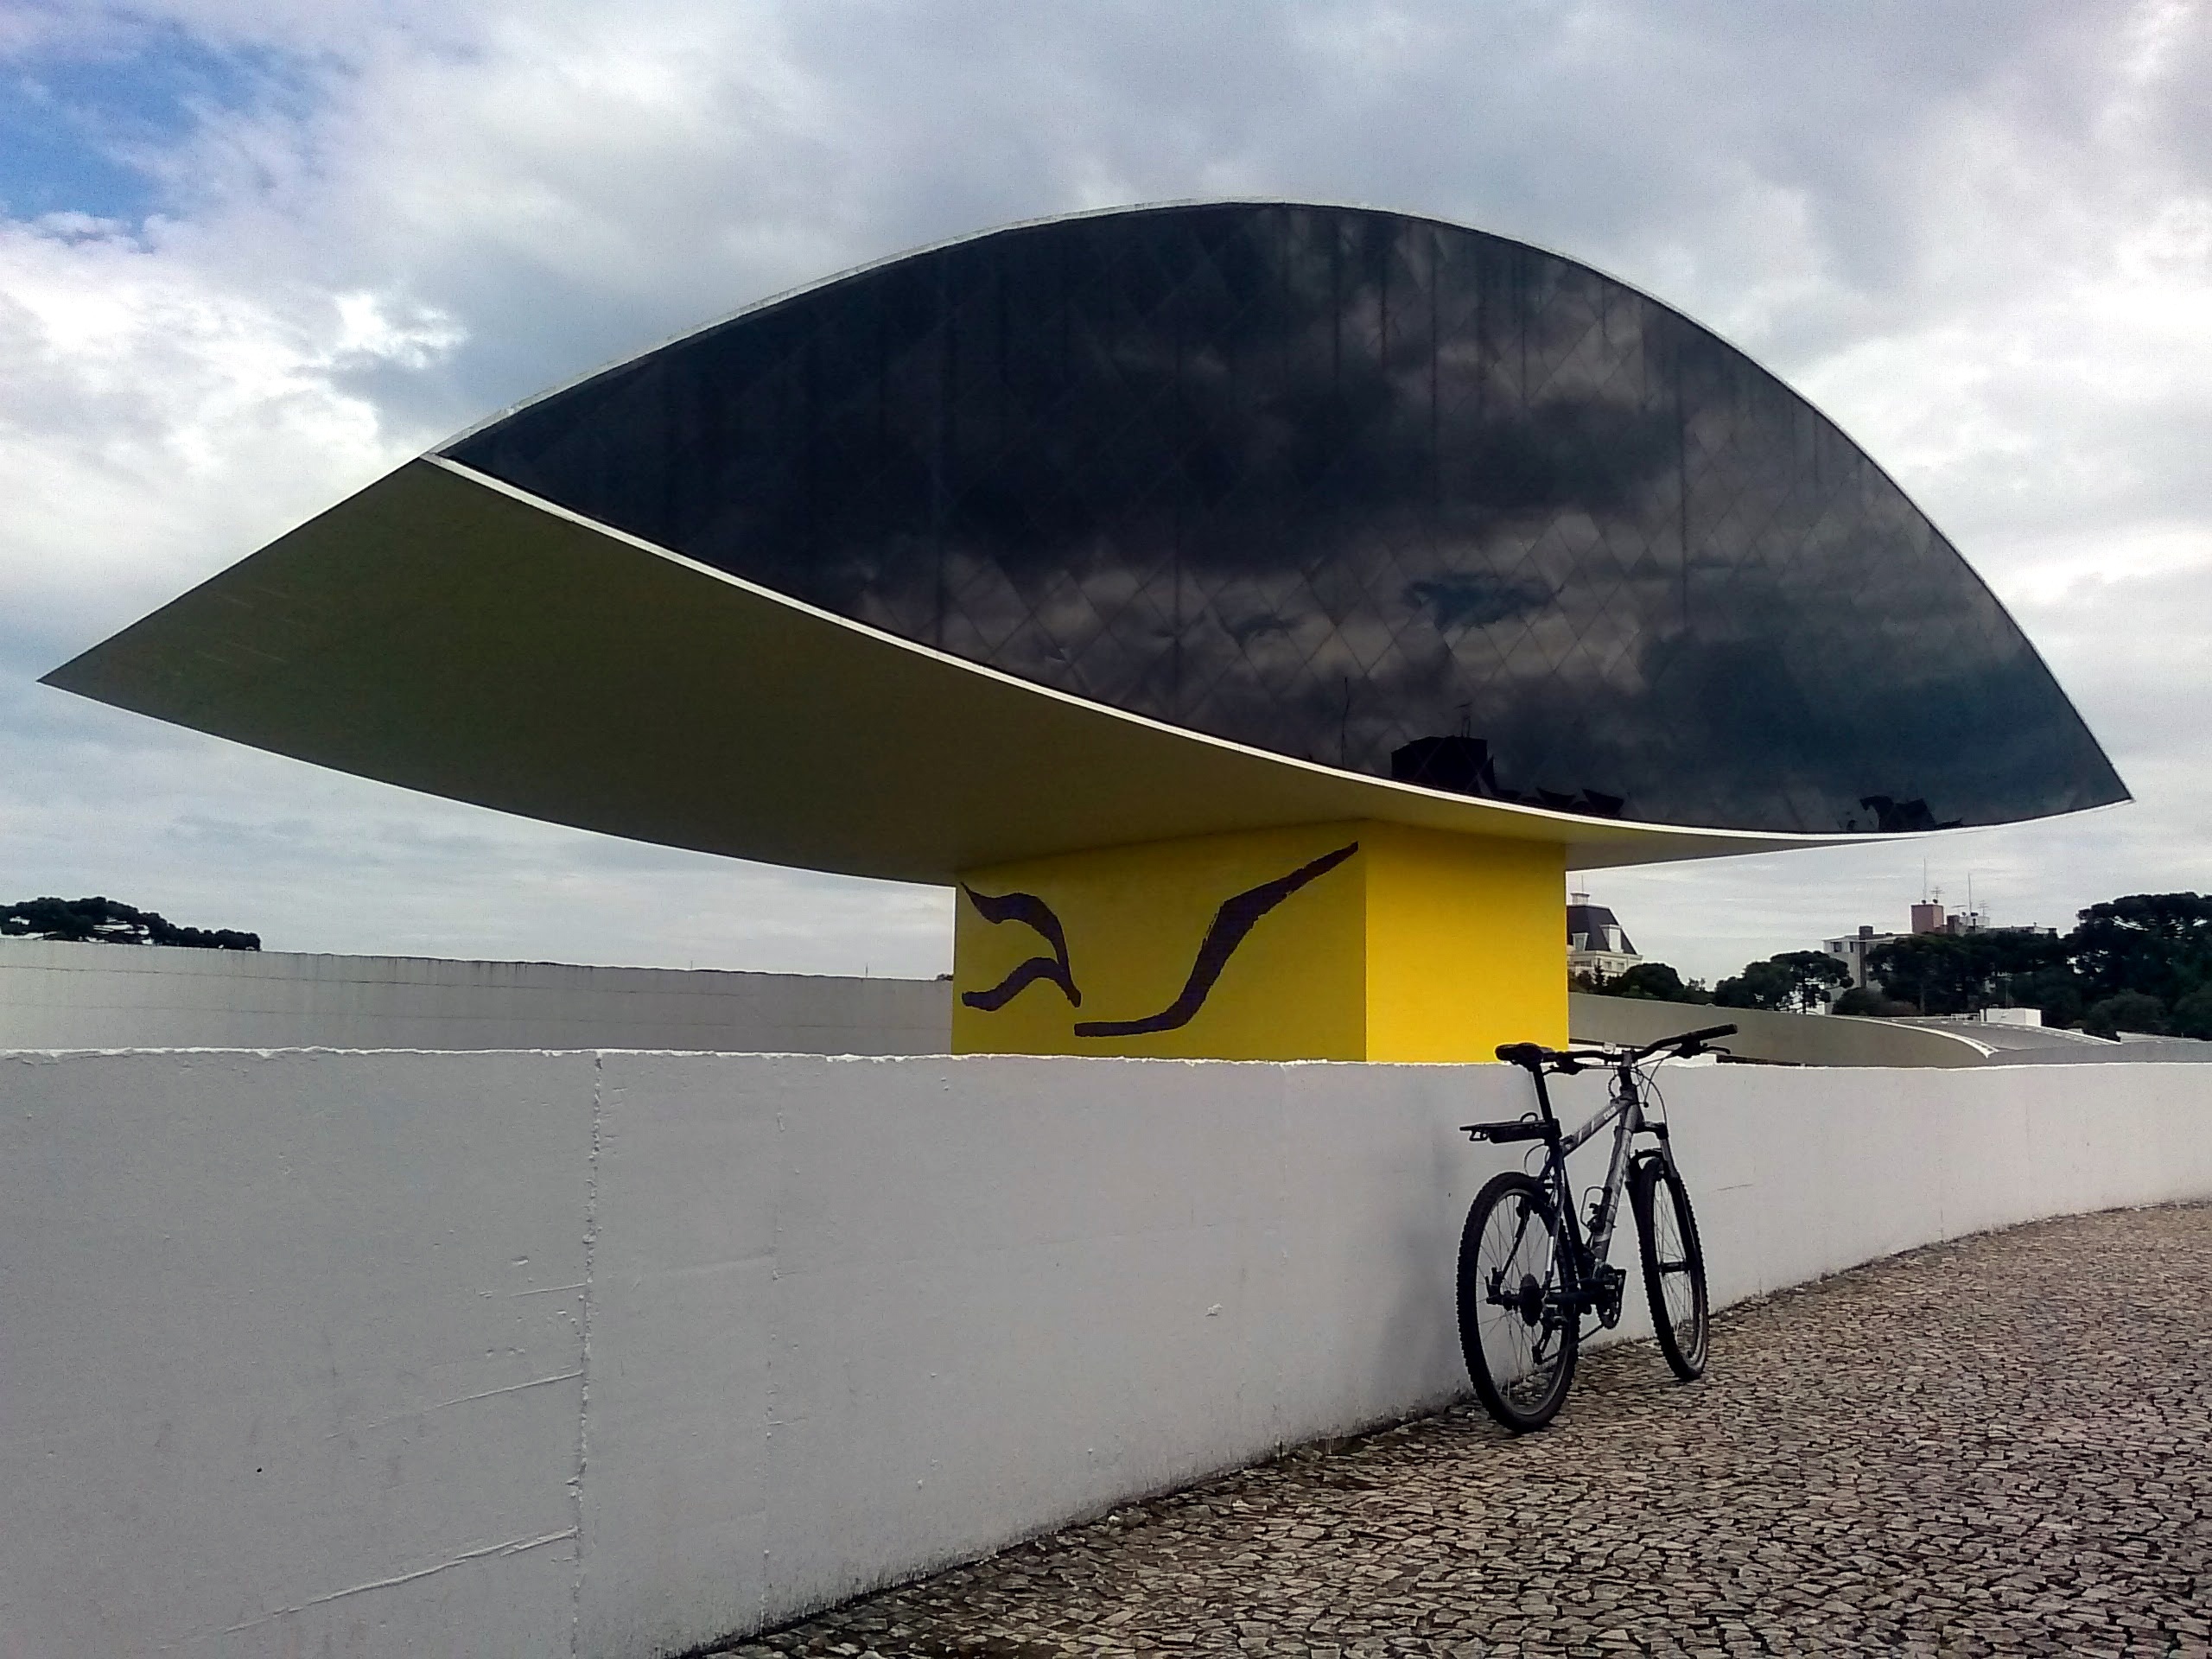
wing, architecture, wheel, wind, bike, airplane, aircraft, vehicle, museum, flight, surfboard, curitiba, shape, oscar niemeyer, atmosphere of earth, surfing equipment and supplies